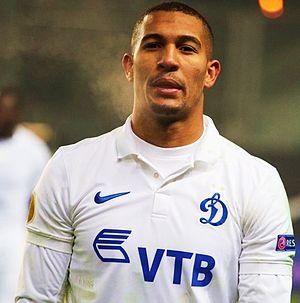
William Vainqueur, né le 19 novembre 1988 à Neuilly-sur-Marne, est un footballeur français qui évolue au poste de milieu défensif au Antalyaspor.